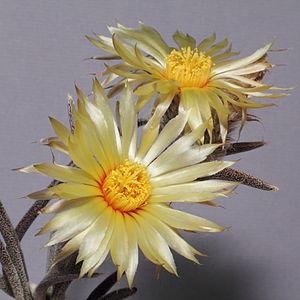
Astrophytum caput-medusae est une espèce du genre Astrophytum, famille des Cactaceae. Elle provient du Mexique.